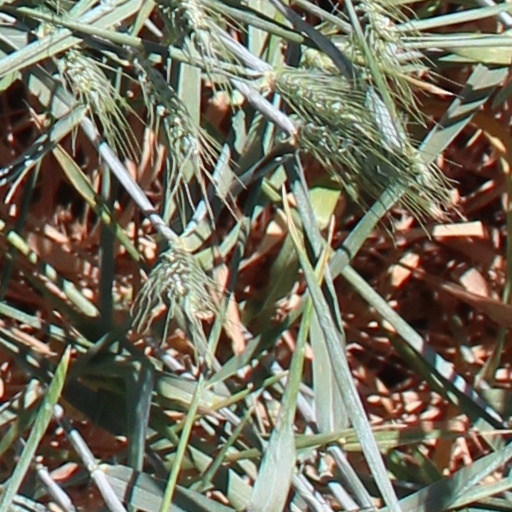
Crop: wheat